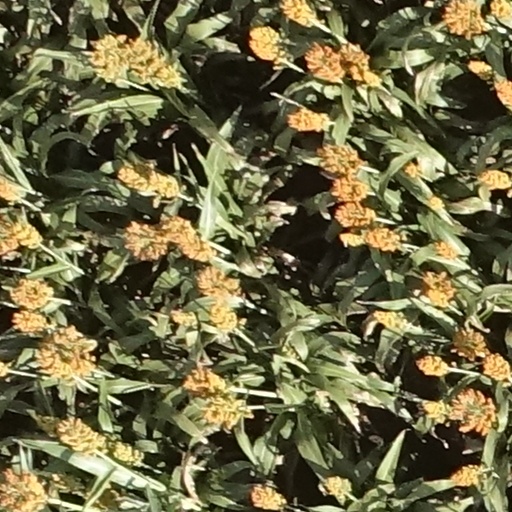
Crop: sorghum